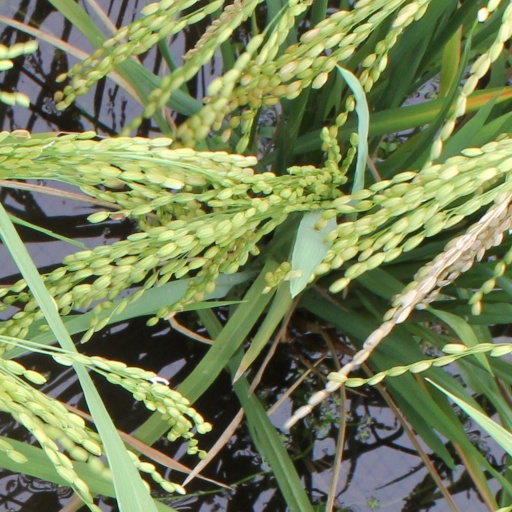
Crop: rice